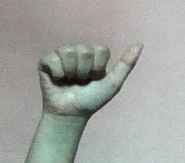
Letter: dhad